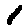
Label: 1